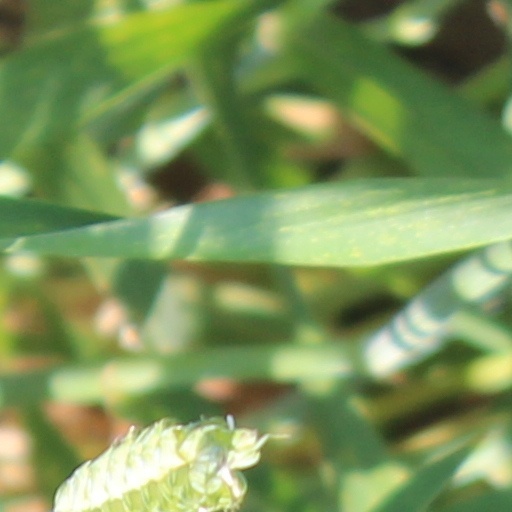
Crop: wheat